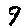
Label: 9